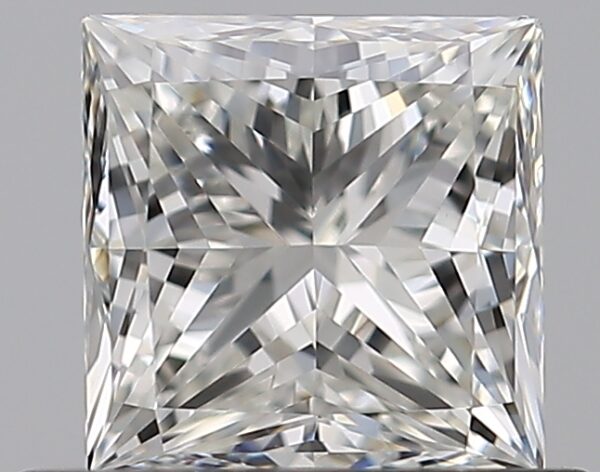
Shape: princess
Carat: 0.7
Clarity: VS1
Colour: H
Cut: EX
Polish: EX
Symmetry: VG
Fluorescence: F
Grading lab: GIA
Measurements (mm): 4.78 x 4.75 x 3.42